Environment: real
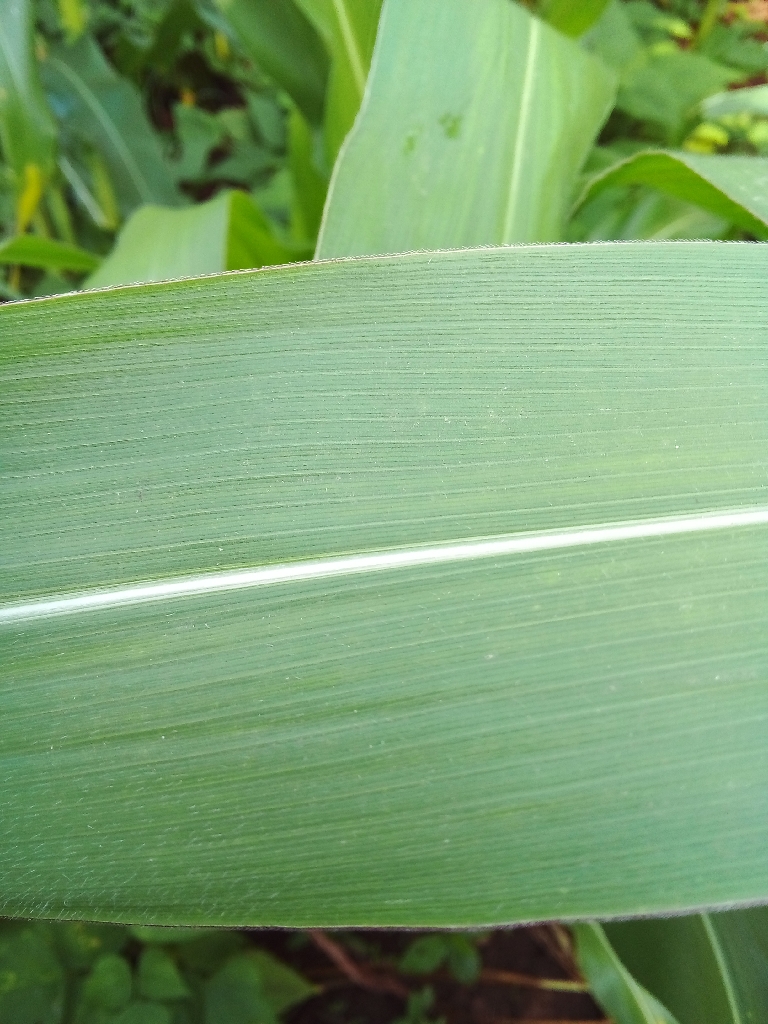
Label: healthy